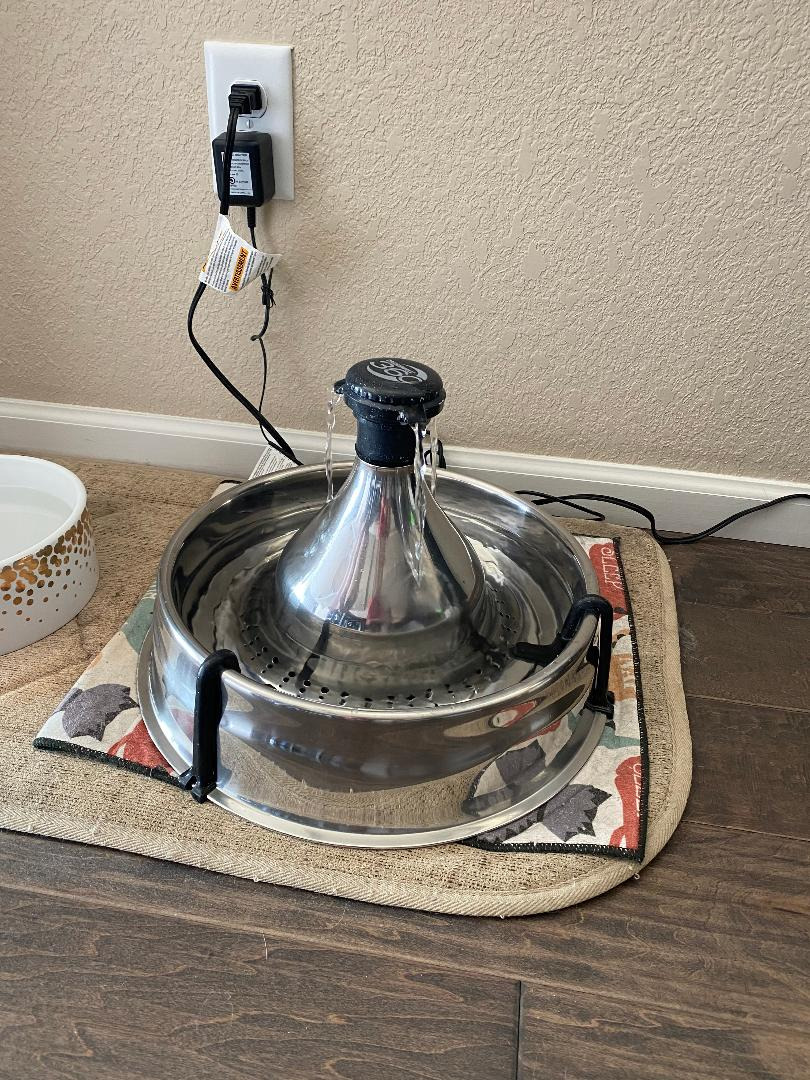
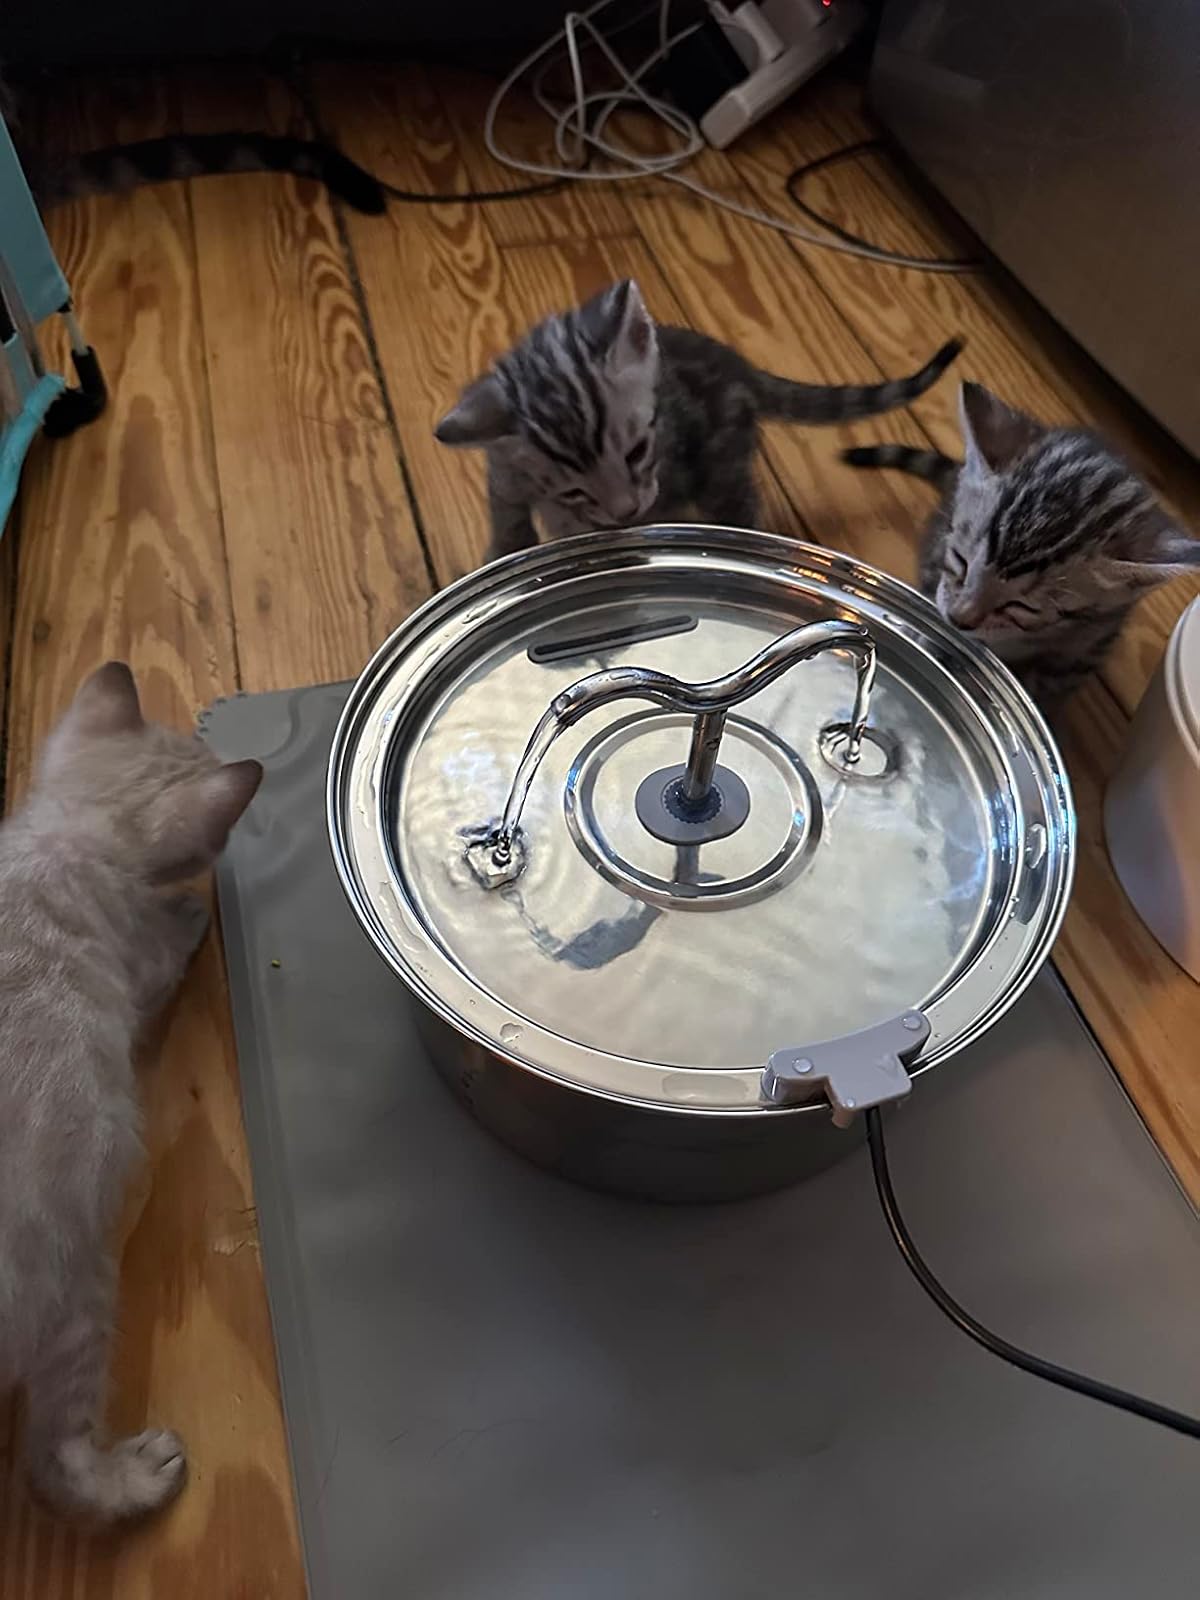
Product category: items_bowl
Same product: no